Jack Allen (actor)

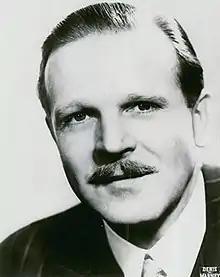

Robert John Lea Allen (23 October 1907 – 25 May 1995) was an English film, theatre and television actor.